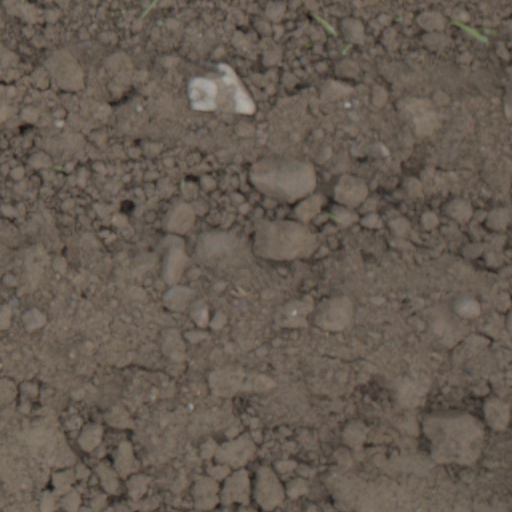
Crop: wheat